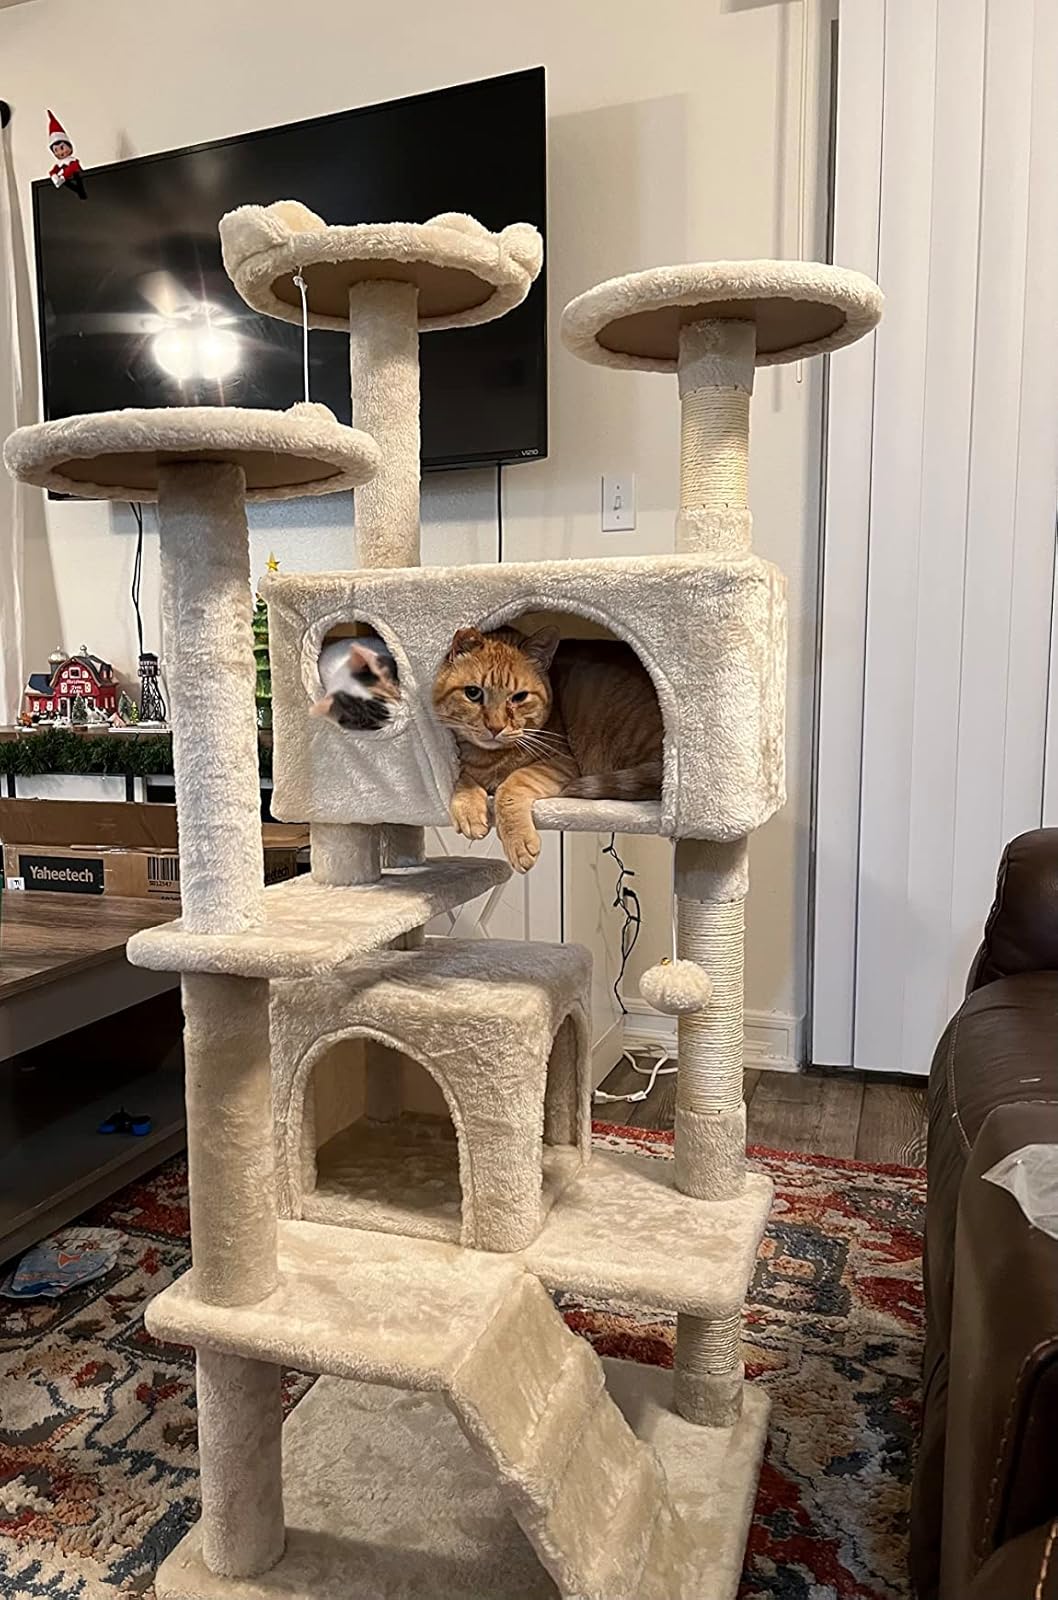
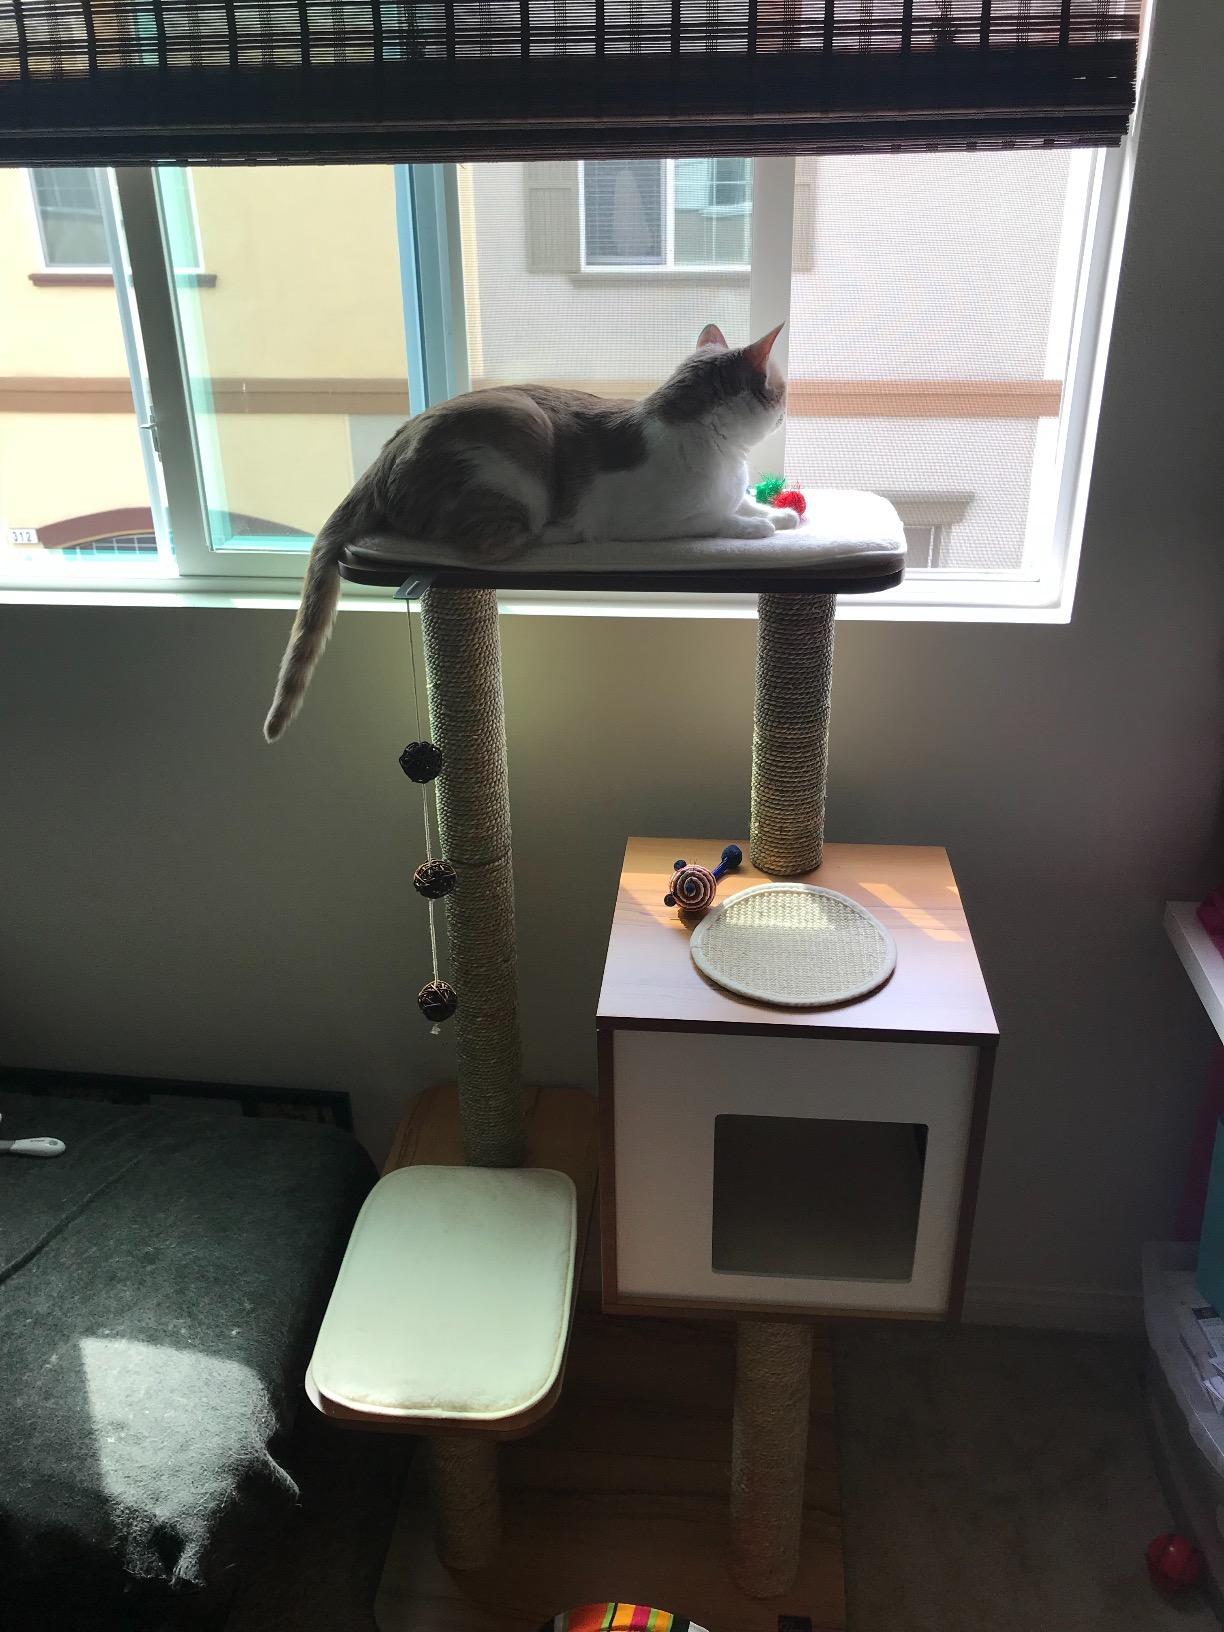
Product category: items_cat tree
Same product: no